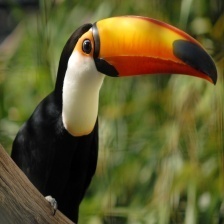
Species: TOUCHAN
Scientific name: RAMPHASTIDAE
ImageNet parent category: toucan